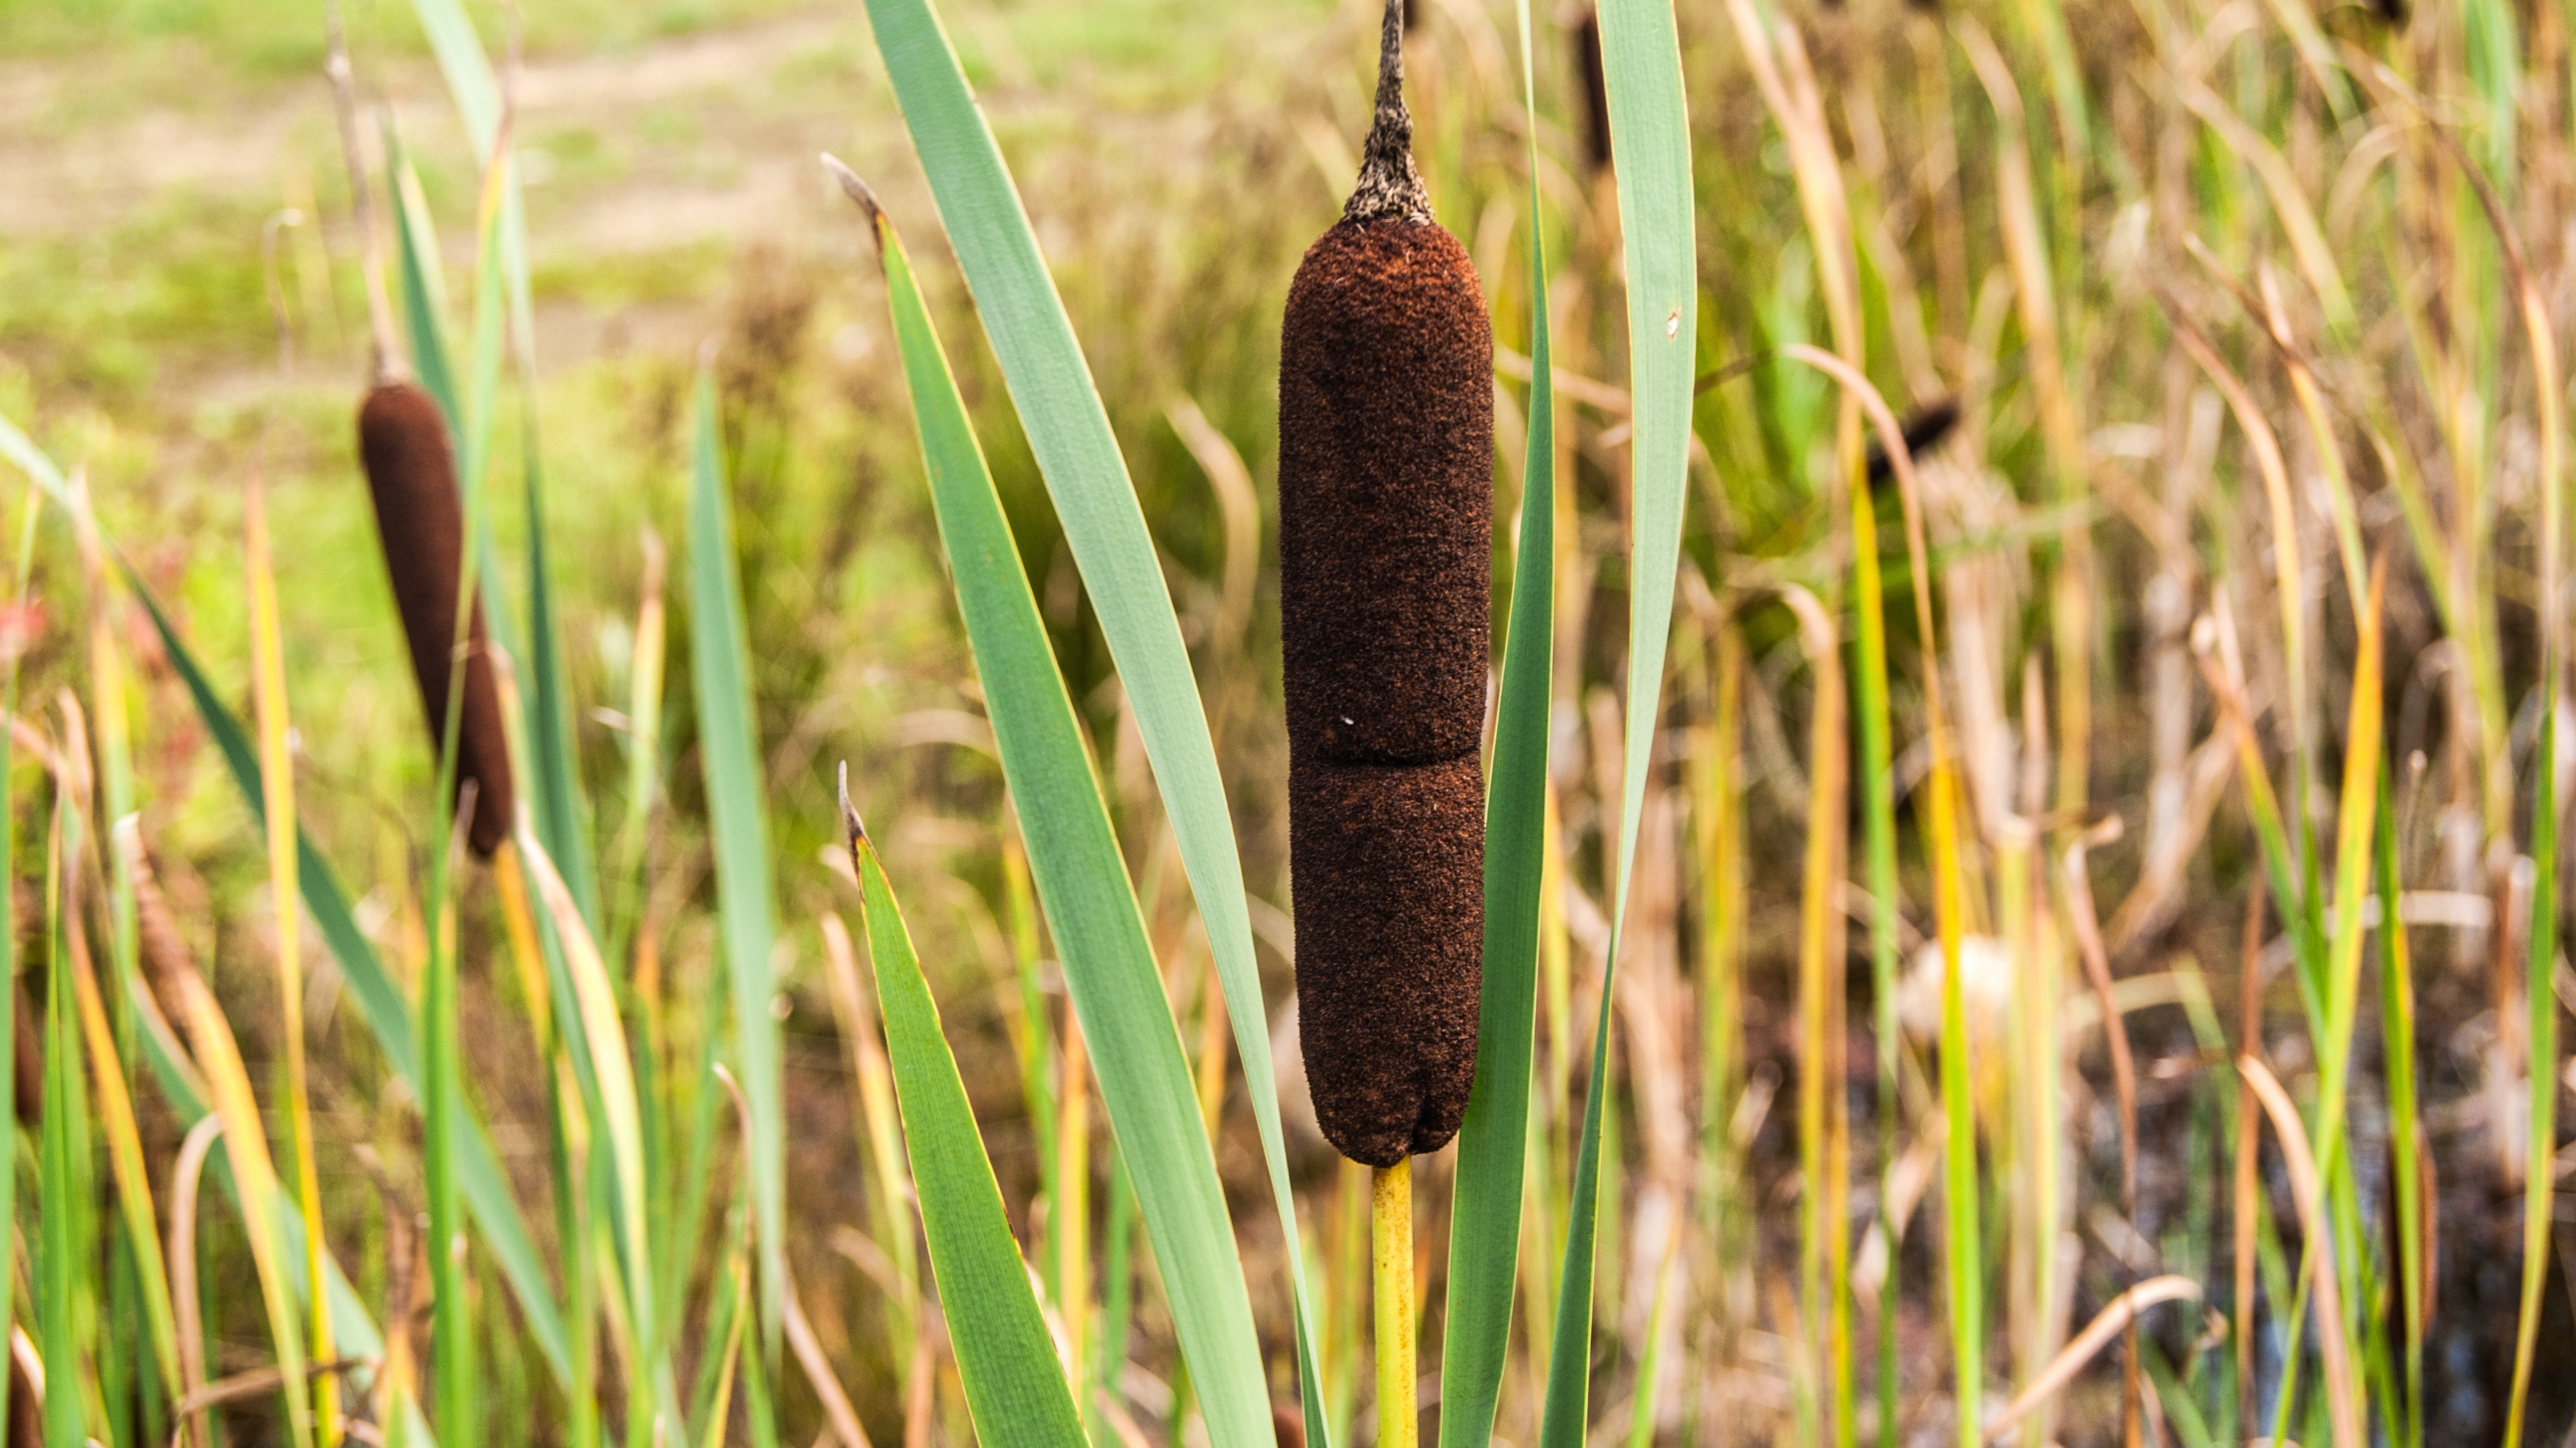
nature, grass, outdoor, plant, field, prairie, flower, summer, pond, food, green, crop, agriculture, cattail, paddy field, flowering plant, grass family, land plant